Colorado chipmunk

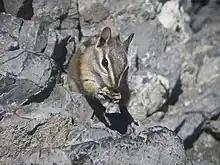
A Colorado chipmunk eating a sunflower seed near the entrance to Timpanogos Cave in Timpanogos Cave National Monument, Utah

It can be found most often in coniferous forests, woodlands, montane shrub lands, and alpine tundra habitats. This means that in elevation, "N. quadrivittatus" inhabits anywhere above and below elevation.